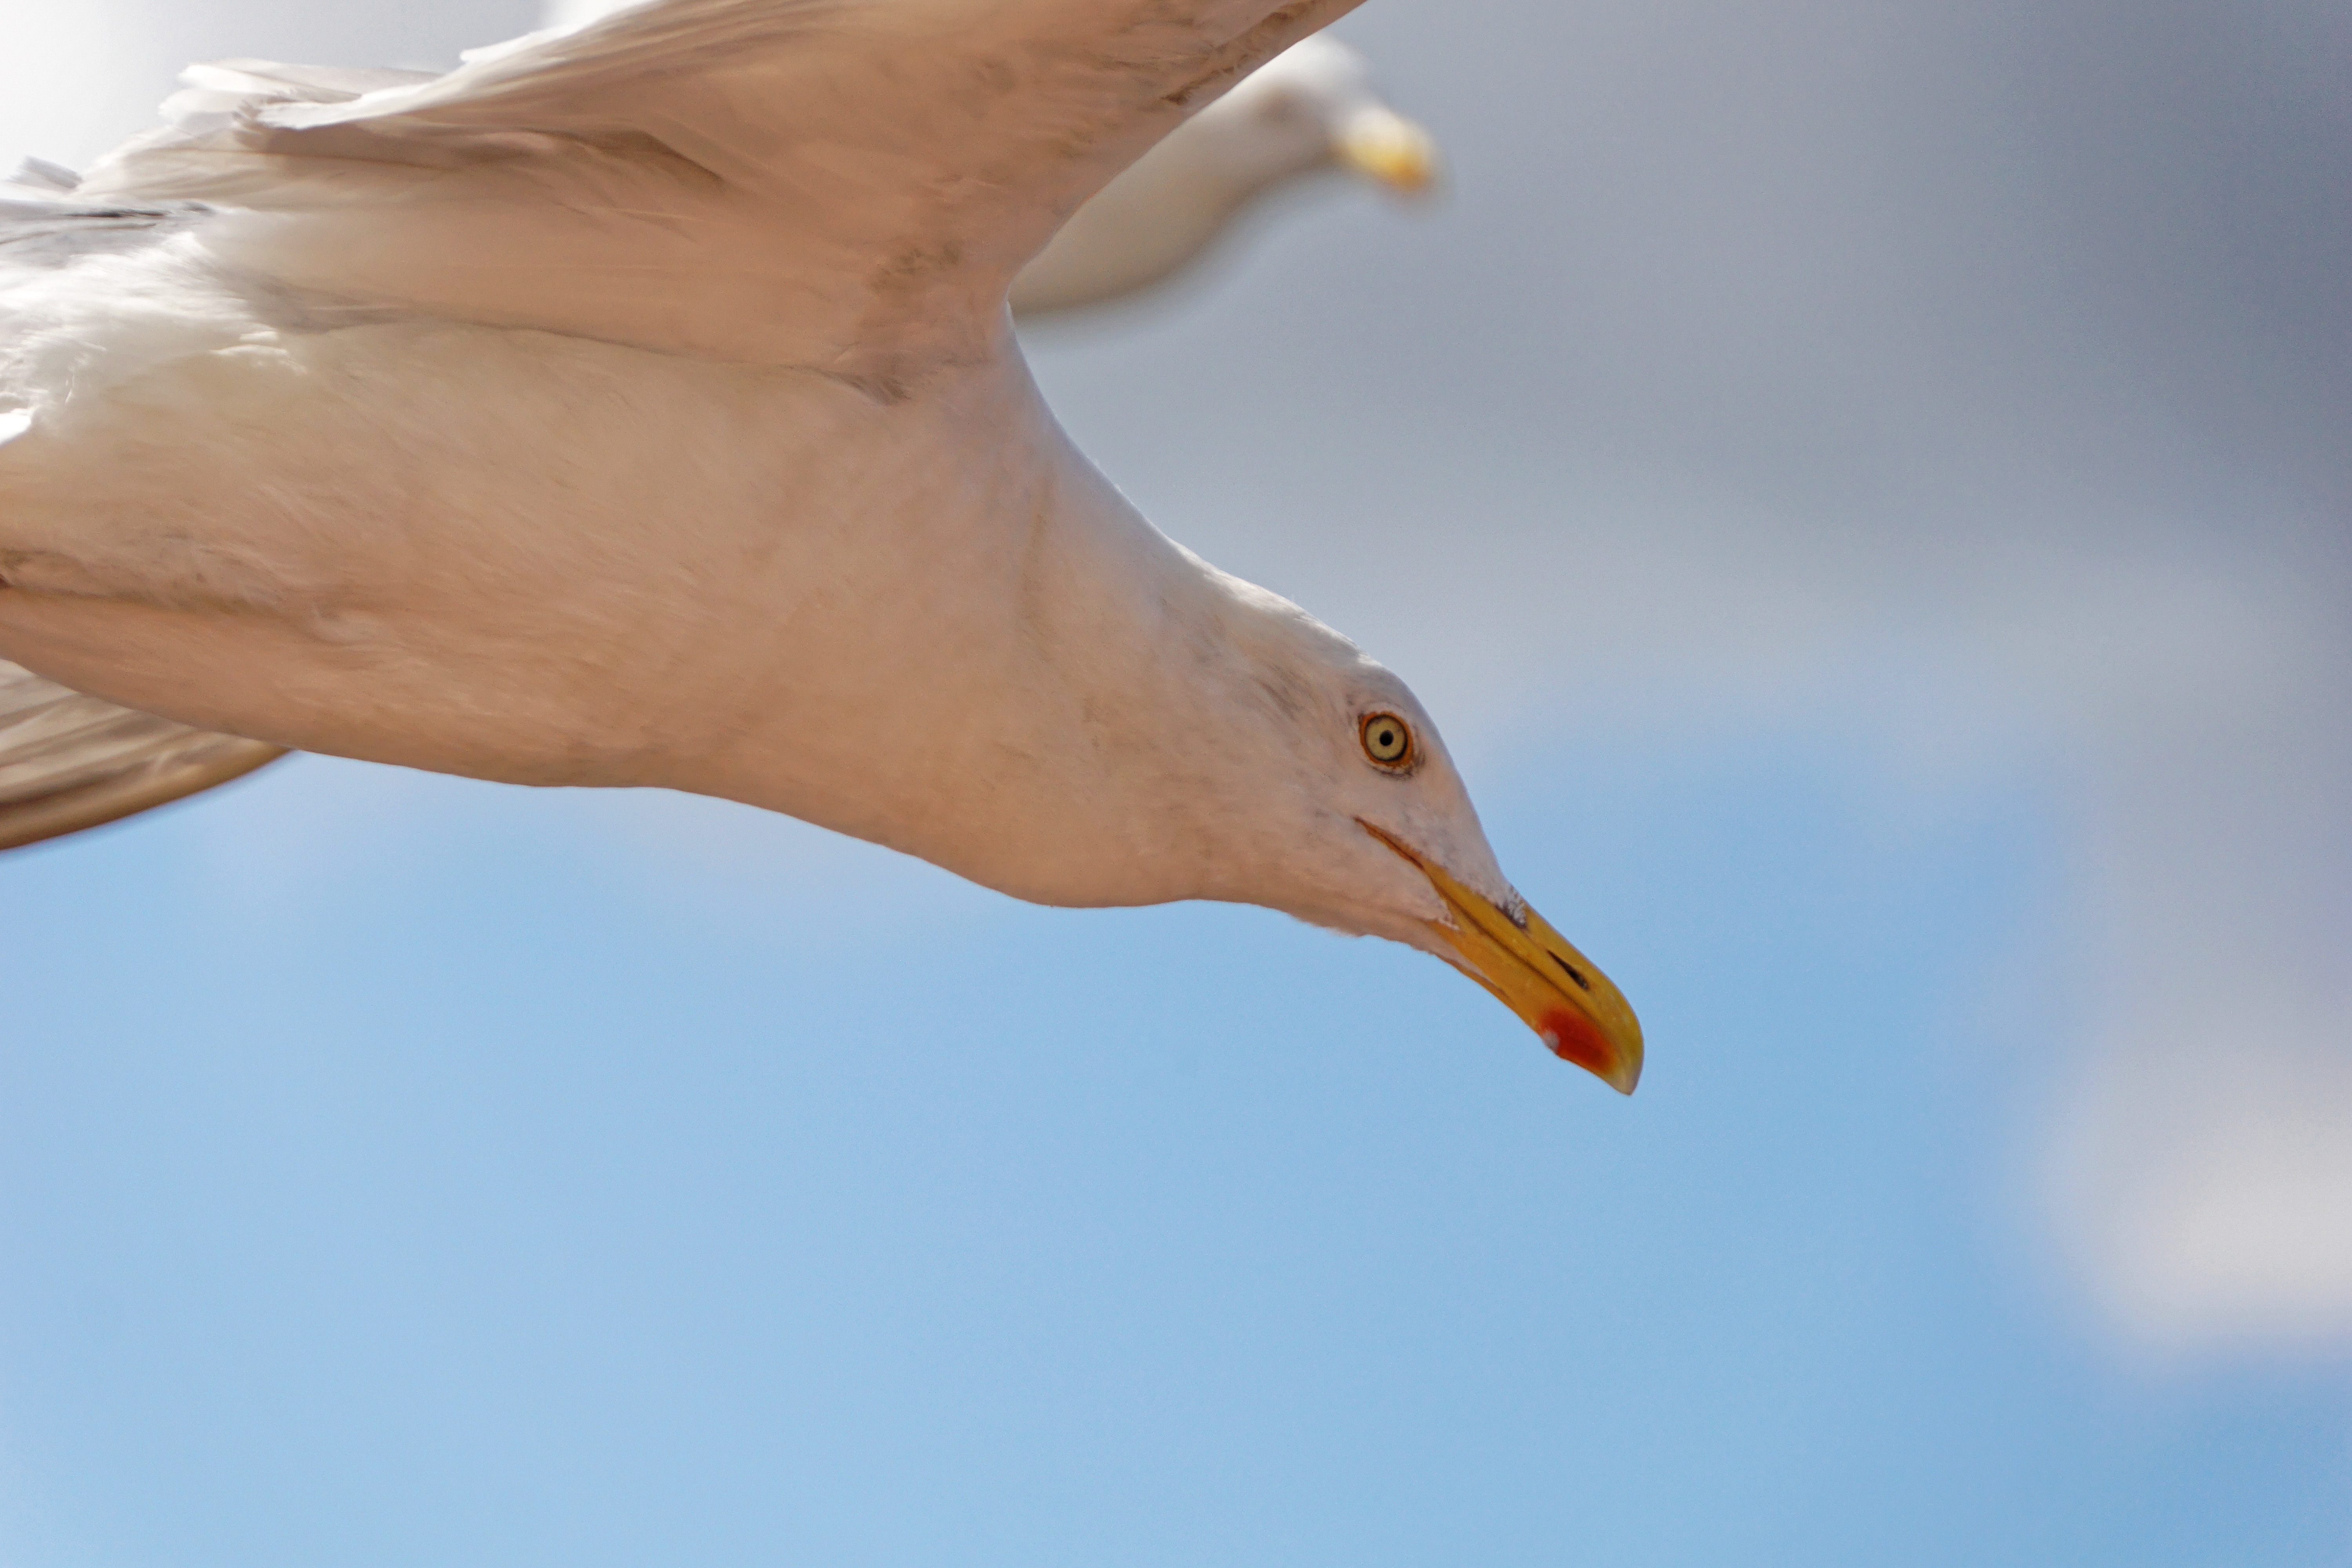
bird, wing, sky, lake, animal, seabird, gull, beak, flight, close, fauna, close up, free, vertebrate, bill, albatross, water bird, charadriiformes, european herring gull